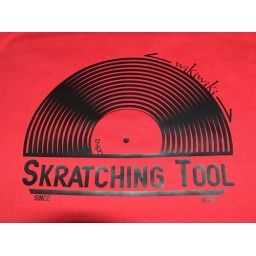
T-shirt &amp;quot;Skratching Tool&amp;quot; black / red by 216 wear available on wear.216.ch